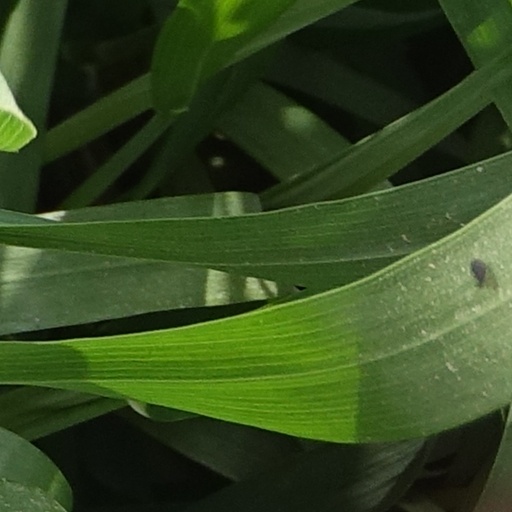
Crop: wheat